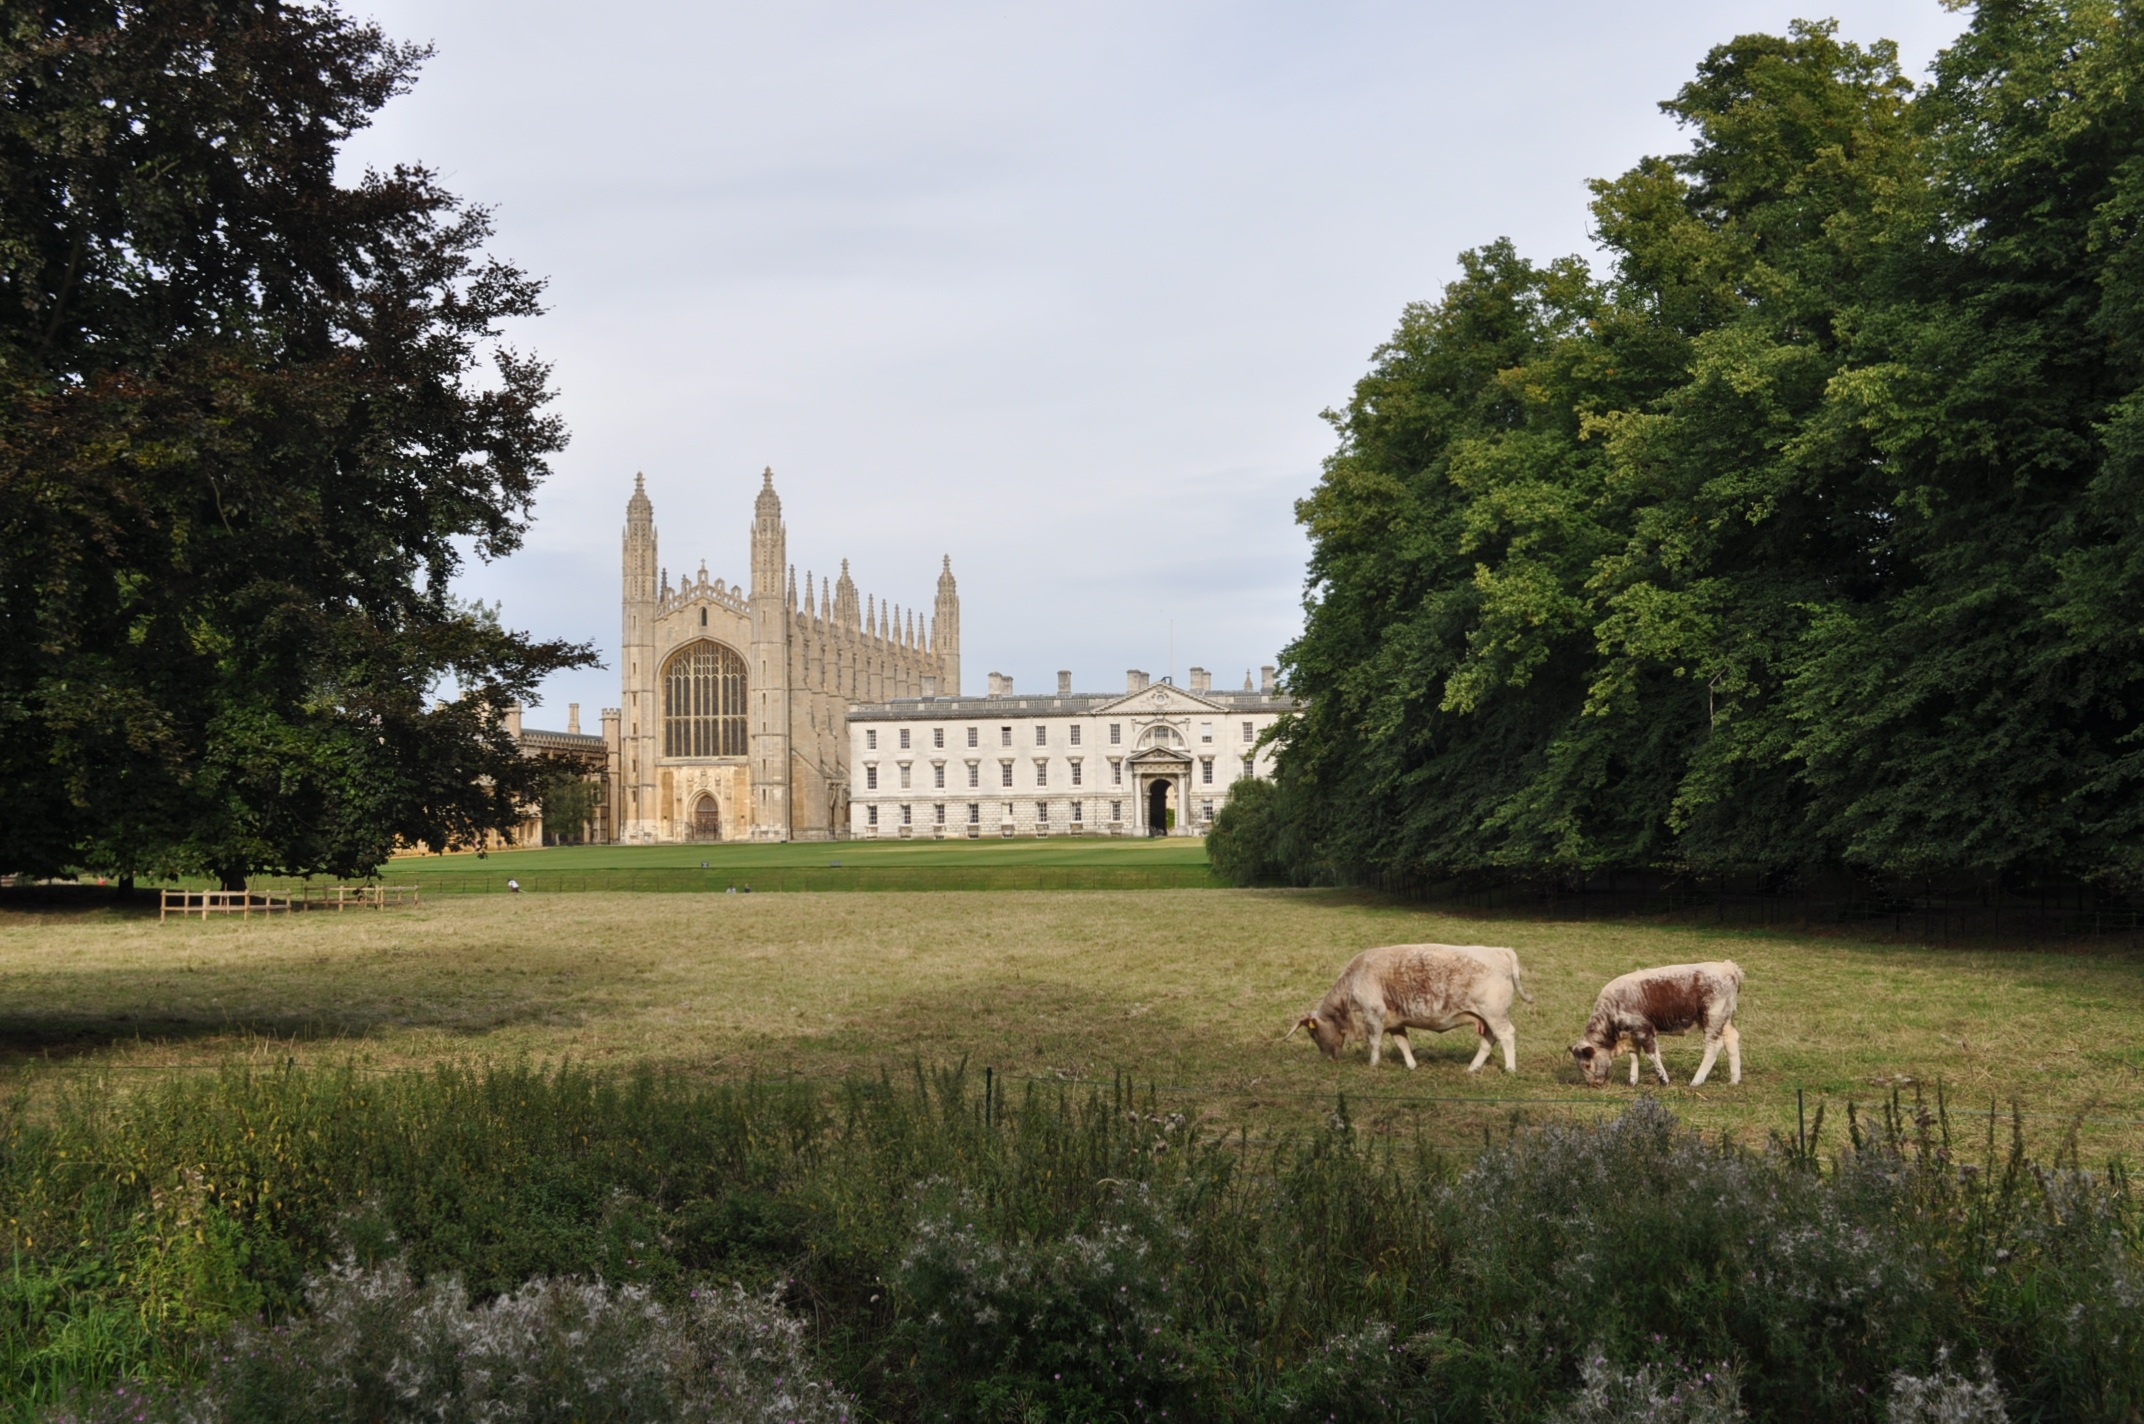
tree, grass, farm, building, chateau, city, cow, park, cambridge, estate, rural area